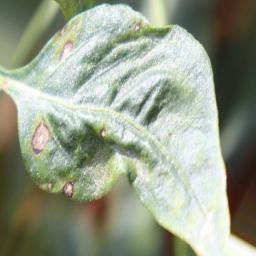
Label: cercospora